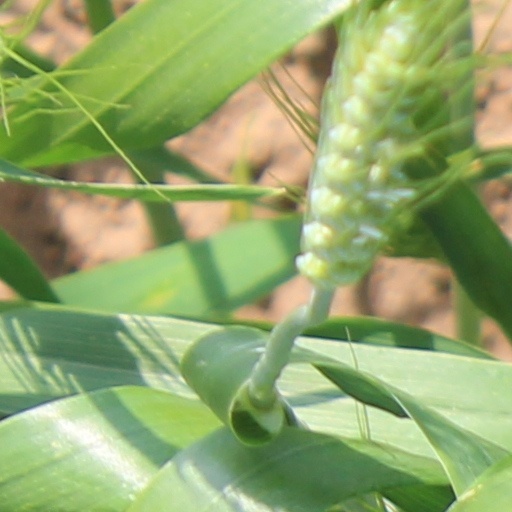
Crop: wheat